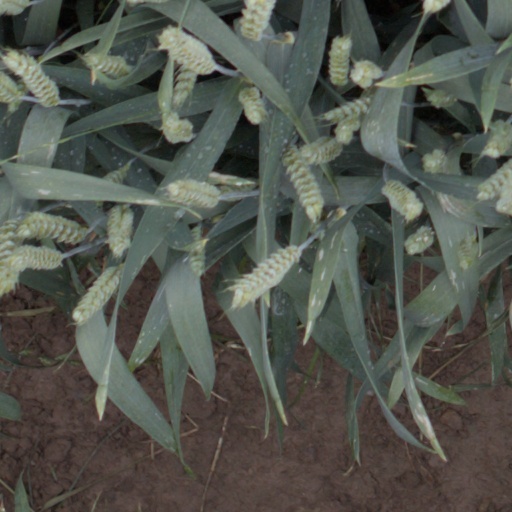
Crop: wheat